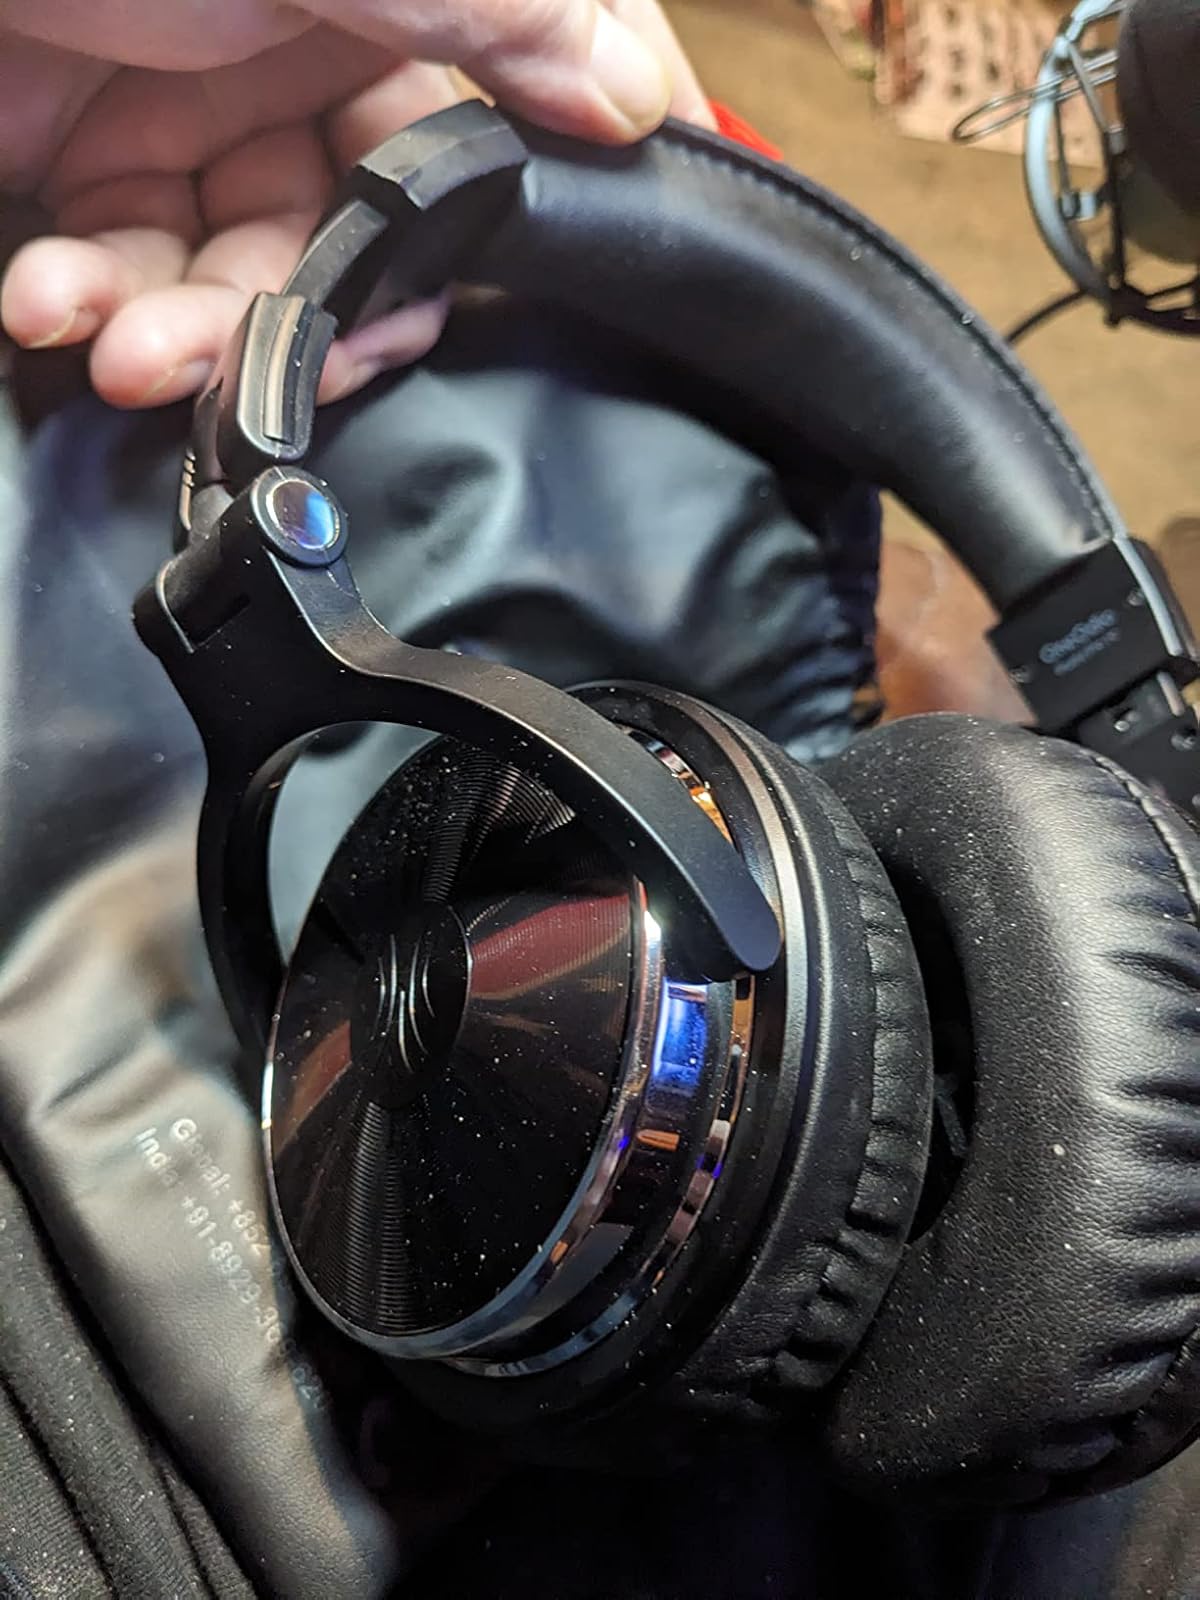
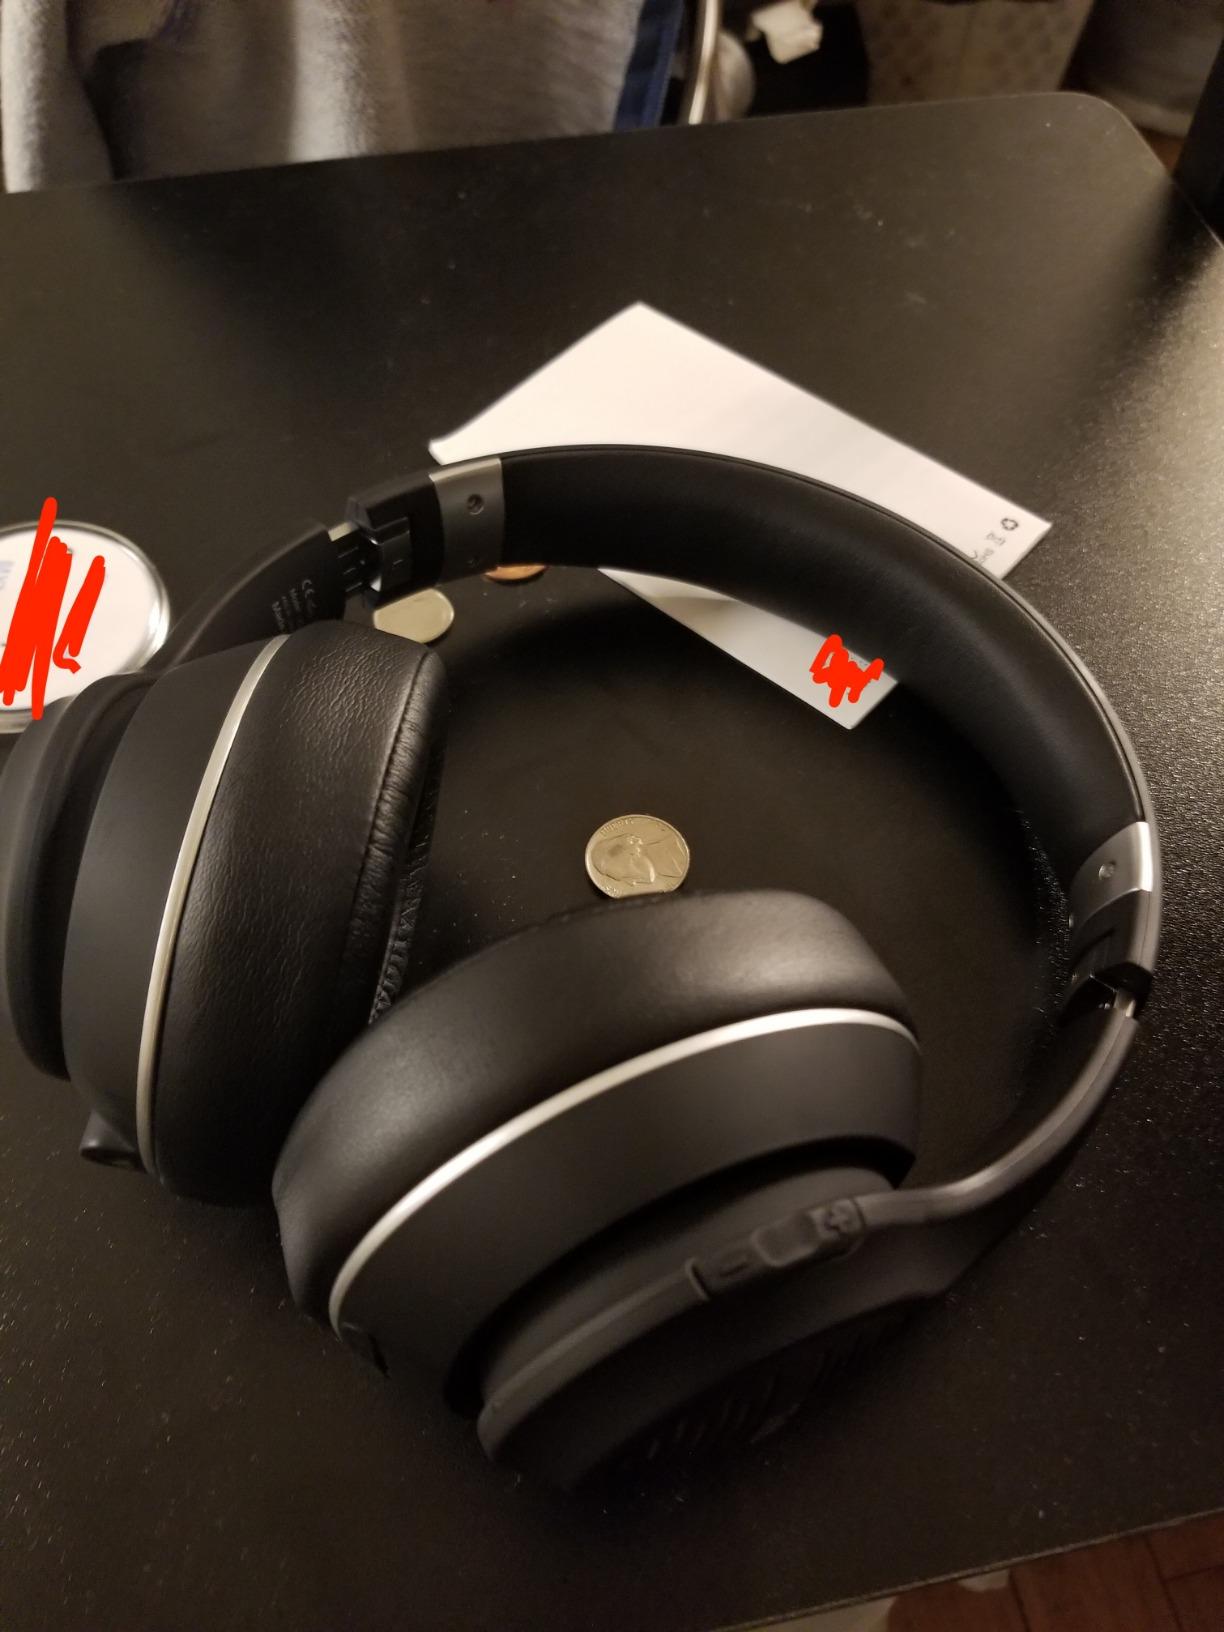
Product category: headphones
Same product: no